Wild Pilgrimage

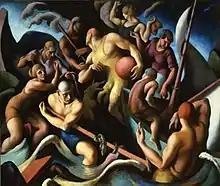
American Regionalism and other movements influenced Ward's artwork."People of Chilmark", Thomas Hart Benton, 1920

Ward's images offer a diversity of textures, moods, detail, and composition, and mix in influence from movements such as American Regionalism and Futurism. The seeming homoeroticism in the artwork drew attention, such as the prominent rear shots of the protagonist, the sort of imagery that prompted Susan Sontag to note Ward's work in her 1964 essay "Notes on 'Camp'. Writer Sarah Boxer found the prominence of such imagery distracting. Spiegelman defends the book against critics who smirk at the Ward's artwork's affinity with the "fetishistic figures and landscape" of Thomas Hart Benton and the homoerotic art of Tom of Finland, saying the book's "passion and even its off sexual subcurrents are among its strengths", and calls it "in some ways the most accessible and satisfying" of Ward's books.